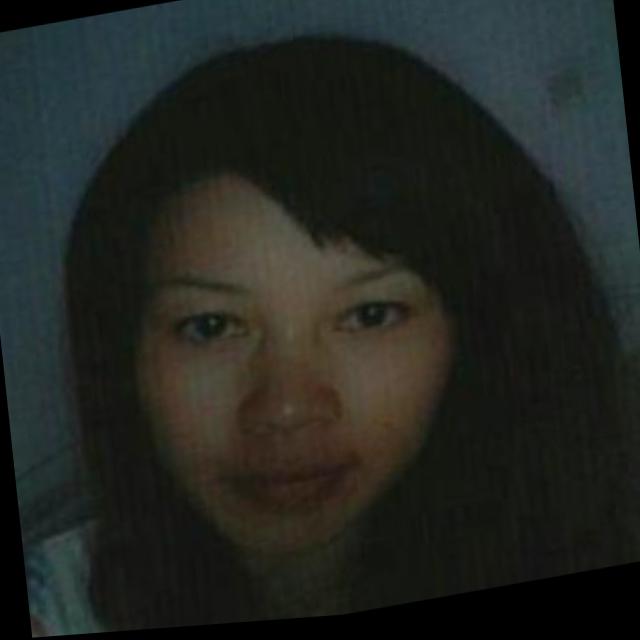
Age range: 21-44